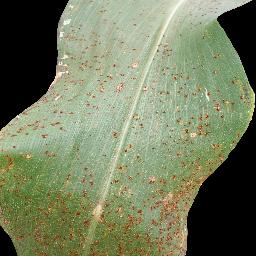
Label: Corn_(Maize)___Common_Rust